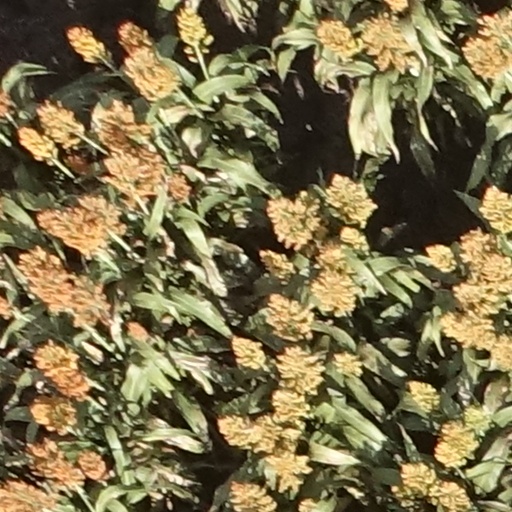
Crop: sorghum